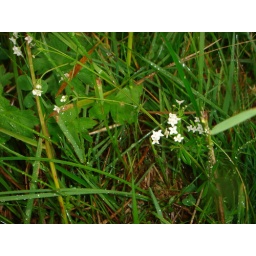
Tiny flowers in the grass